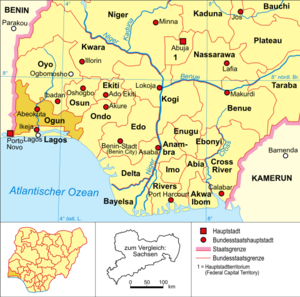
Ogun (delstat)
Ogun (delstat)
Ogun er en delstat i den sydvestlige del af Nigeria, lige nord for Lagos og med grænse til Benin mod vest. Den blev oprettet i 1976.